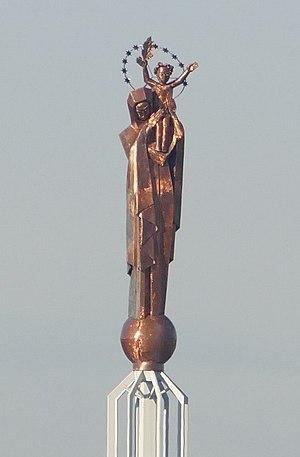
La statue de Notre-Dame-de-France, par Roger de Villiers à Baillet-en-France (Val d'Oise, Île-de-France, France).
Le M de Marie sur la France, est la dénomination donnée par certains catholiques à un enchaînement de cinq grands lieux de pèlerinages mariaux, en France, des sanctuaires créés après cinq apparitions mariales qui se sont déroulées sur moins de 50 ans, de 1830 à 1876. Sur ce seul critère temporel et géographique, des chrétiens ont voulu voir un signe et créer un « itinéraire de pèlerinage » original, qui depuis quelques années commence à être parcouru et diffusé.
Roger de Villiers, né le 18 juin 1887 à Châtillon-sur-Seine, mort le 19 juin 1958, est un sculpteur français, particulièrement d'art religieux.
La statue de Notre-Dame de France est une œuvre monumentale, œuvre du sculpteur Roger de Villiers, et forgée par Raymond Subes pour décorer le pavillon pontifical lors de l'exposition universelle de 1937 à Paris. La statue en cuivre doré mesure 7,2 m et représente la Vierge Marie portant sur son épaule l'Enfant Jésus, les bras ouverts sur le monde.